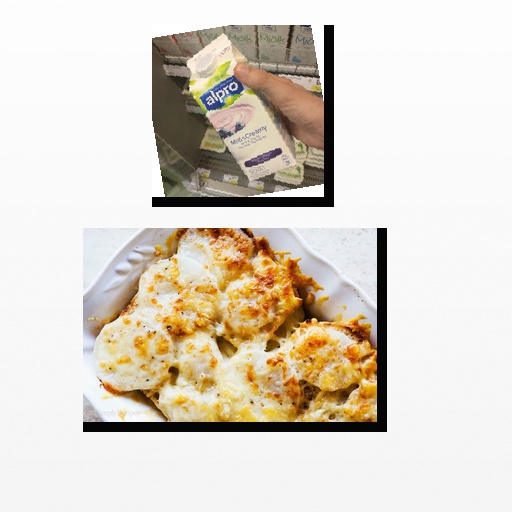
Food items: blueberry_soyghurt, turnip